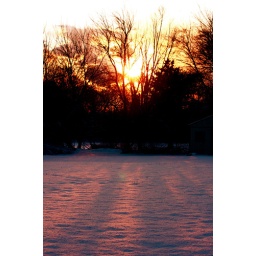
I really like how the snow on the ground looks like water in this picture :D